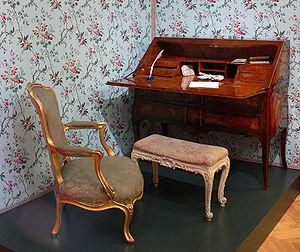
Le bureau à pente, dit aussi secrétaire à pente ou à dos-d’âne, est une forme de bureau qui ressemble à un bureau plat fermé par un volet qui sert de plan de travail une fois rabattue.